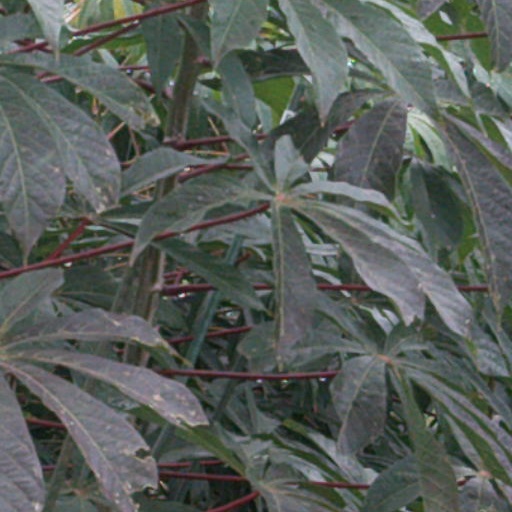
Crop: cassava